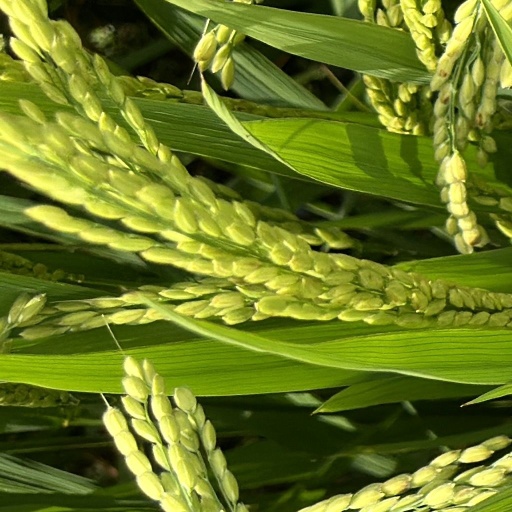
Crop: rice